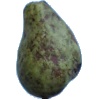
Label: pear_stone